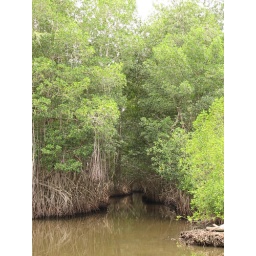
We took a boat through these enormous mangroves to get out the beach on the Pacific in Mexico